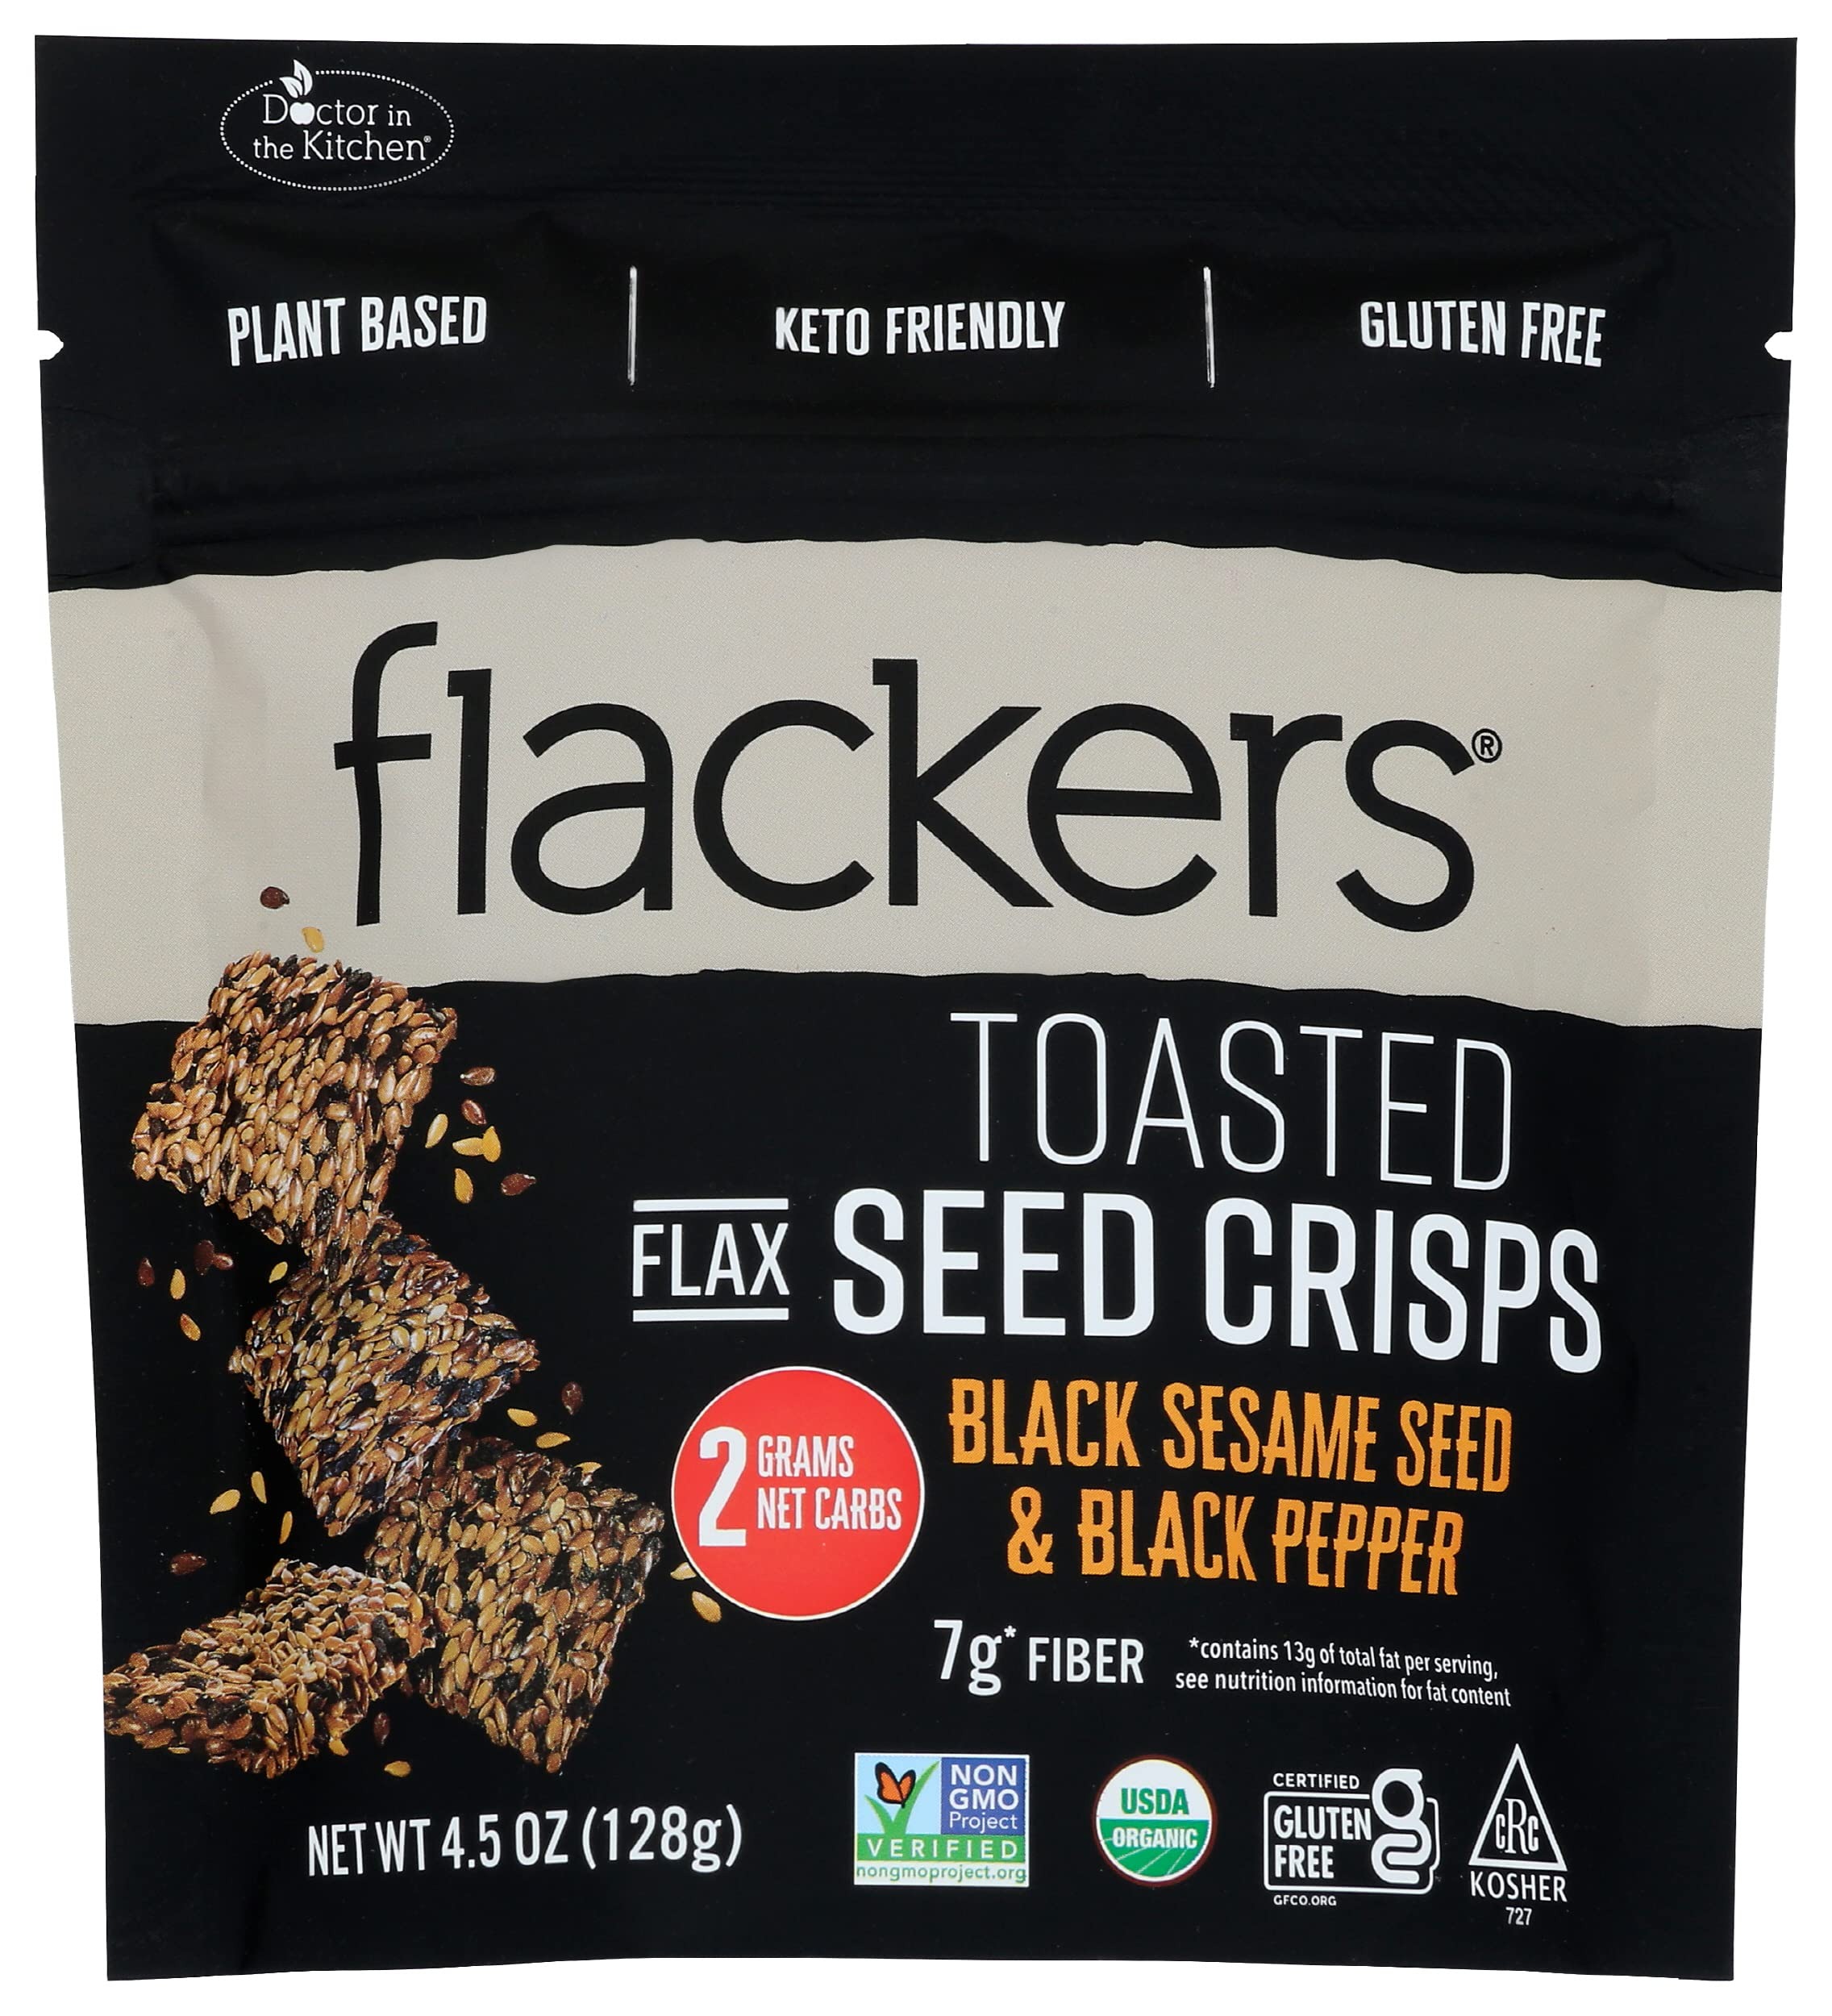
Item Name: Flackers Black Sesame & Black Pepper Flaxseed Crackers, Gluten Free, Organic, Non GMO, Vegan, Keto Snack, 2 Net Carbs, 4.5 Ounce (Pack of 6)
Bullet Point: Flackers Black Sesame & Black Pepper Flaxseed Crackers, Gluten Free, Organic, Non GMO, Vegan, Keto Snack, 2 Net Carbs, 4.5 Ounce (Pack of 6)
Value: 27.0
Unit: Ounce

Price: 48.07